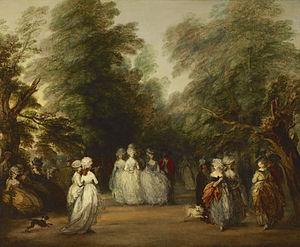
The Mall est une large avenue londonienne.